Rory O'Malley

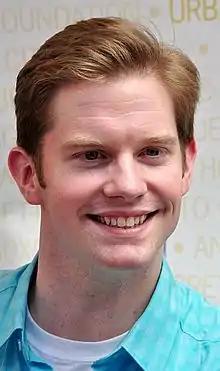
O'Malley at 13th Annual Broadway Barks Benefit in 2011

Rory James O'Malley (born December 23, 1980) is an American actor, best known for his performance as Elder McKinley in "The Book of Mormon", for which he was nominated for the Tony Award for Best Featured Actor in a Musical at the 65th Tony Awards in 2011. He is a co-founder of the gay rights activist group Broadway Impact.